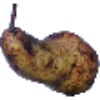
Label: Pear Abate 1